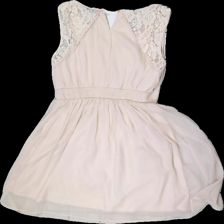
View: back
Type: Dress
Category: Ladies
Brand: Not in the list
Brand text on label: vero moda
Colors: Pink
Material: 66% Cotton 34% Nylon
Pattern: Lace
Cut: Regular, V-collar
Size: S
Season: Spring
Price range: 50-100
Recommended usage: Reuse
Description: Pink dress with lace